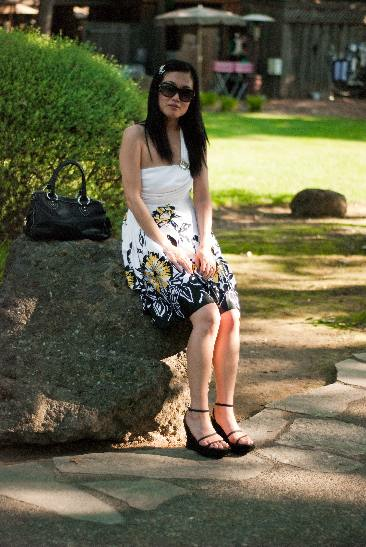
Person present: Yes